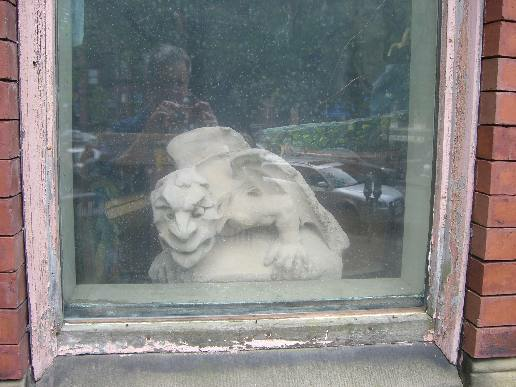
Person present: No